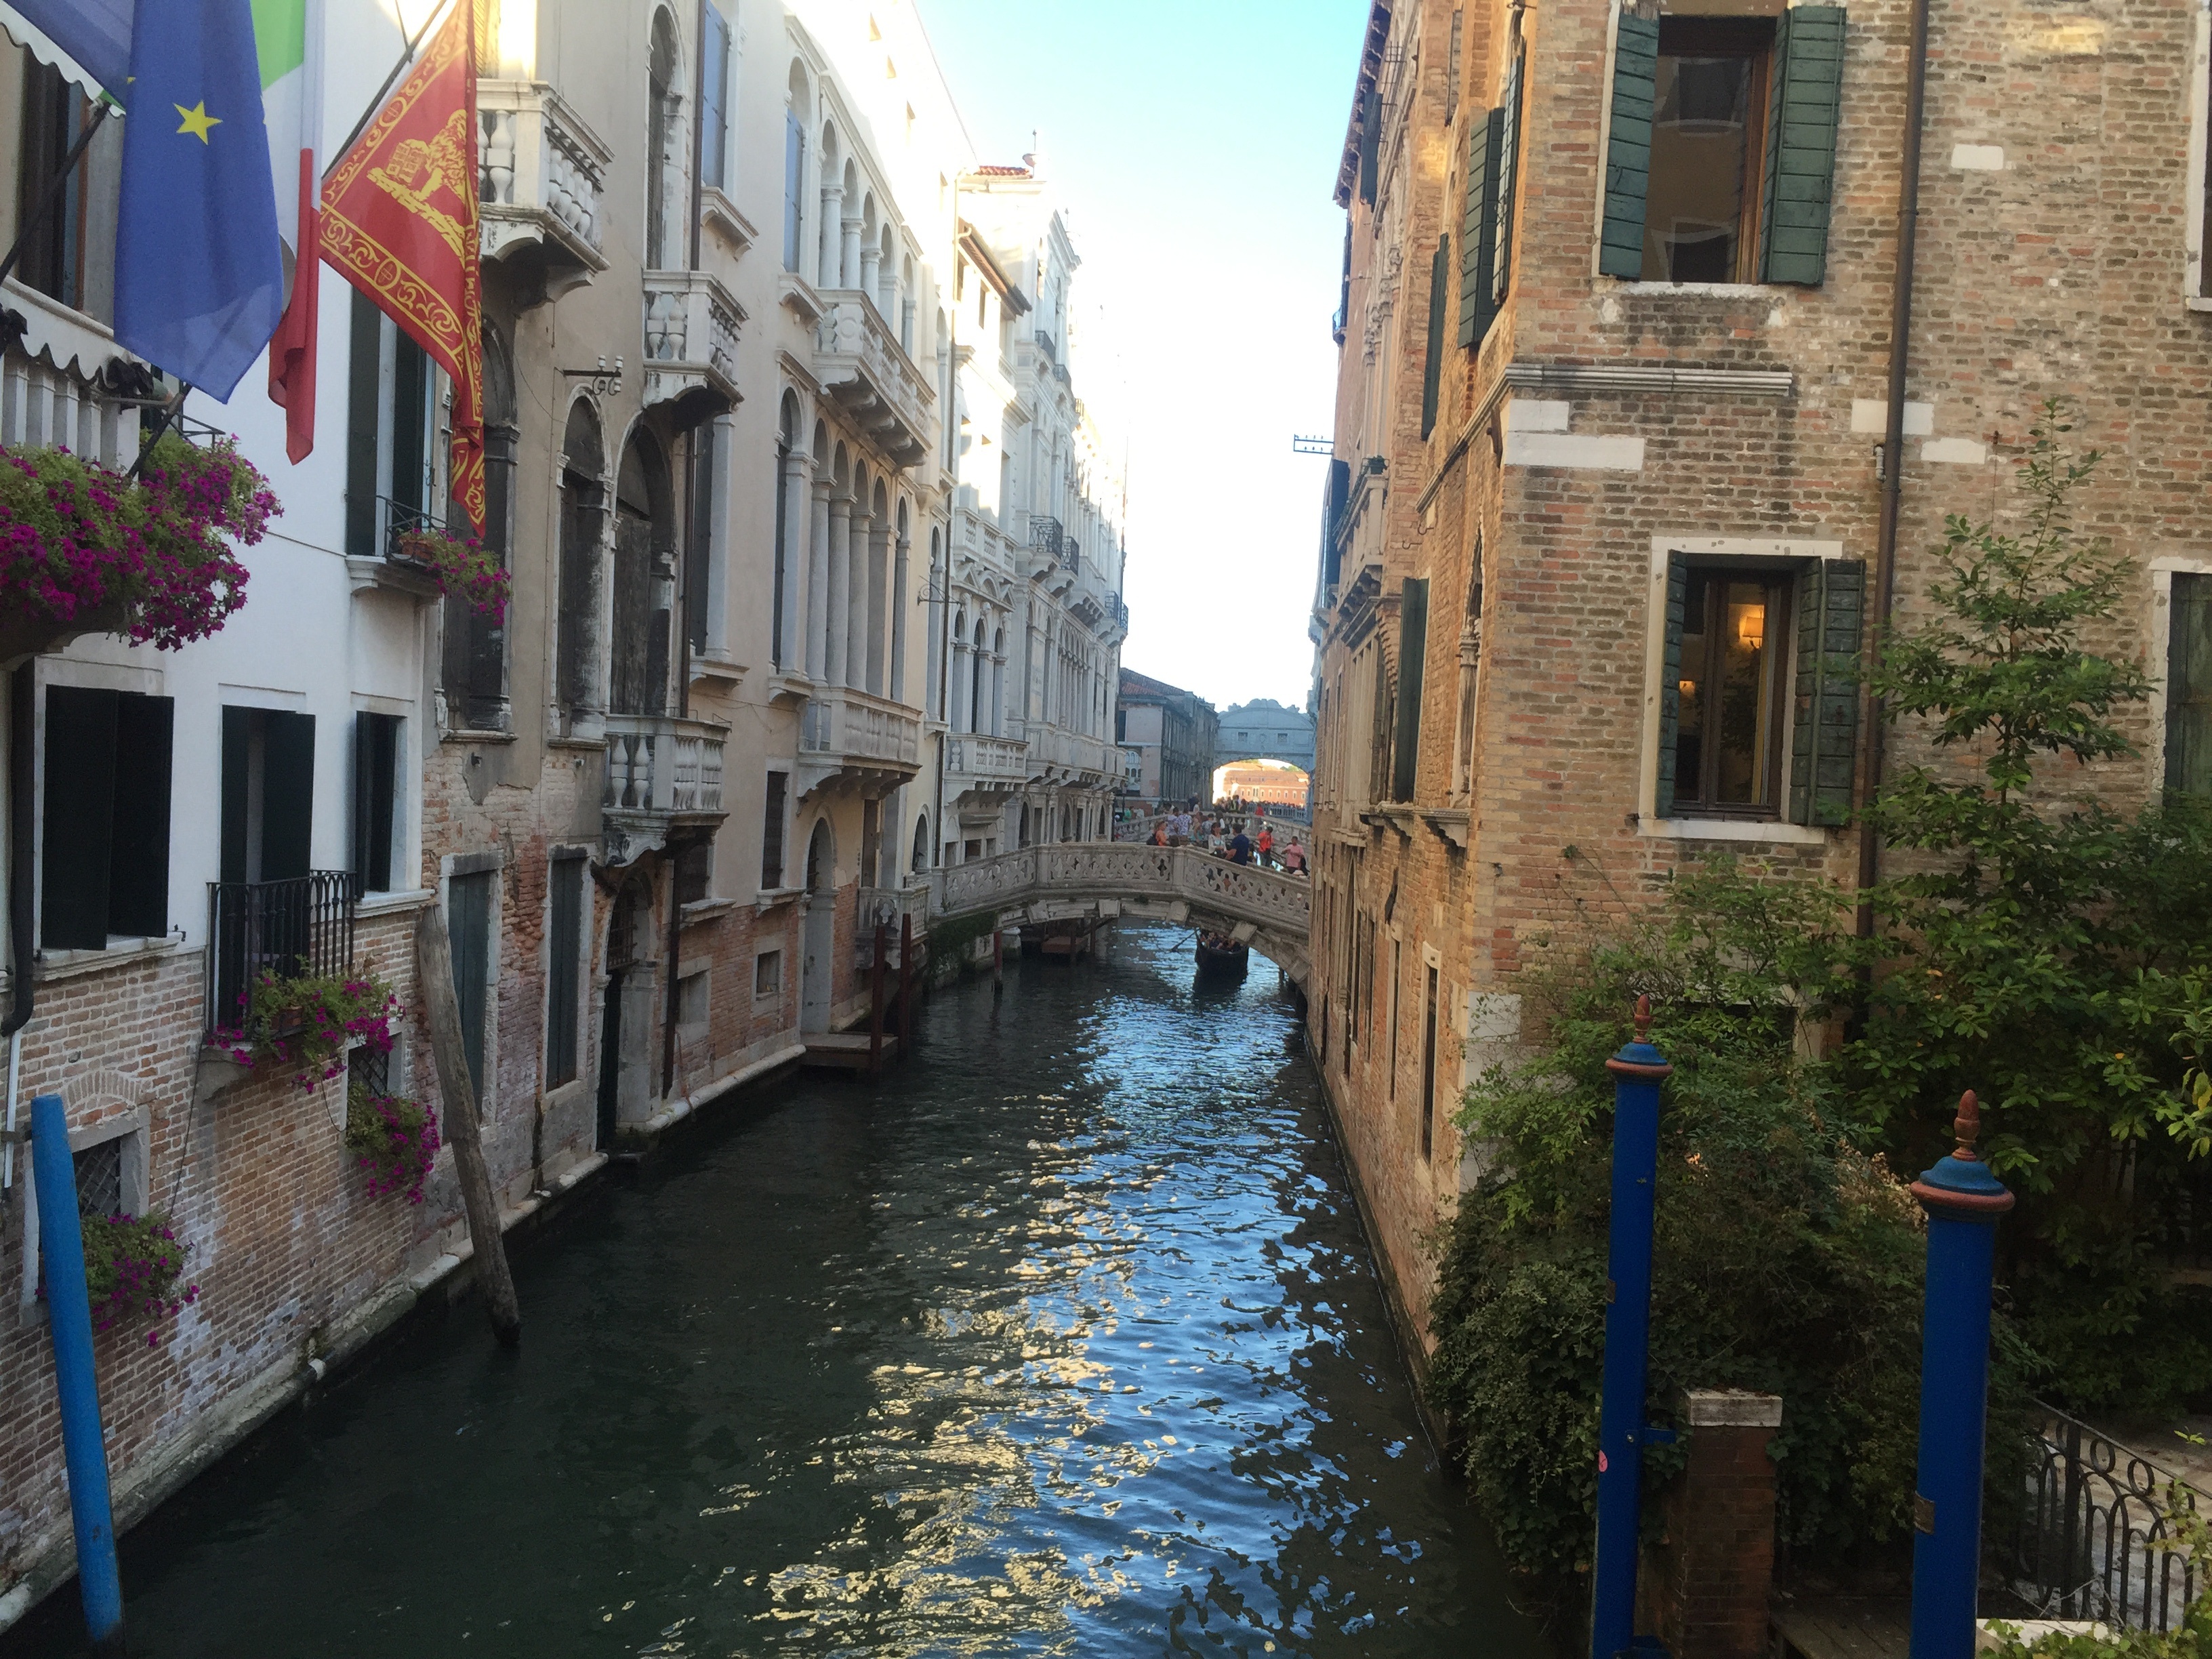
town, canal, village, tourism, waterway, body of water, neighbourhood, landform, geographical feature